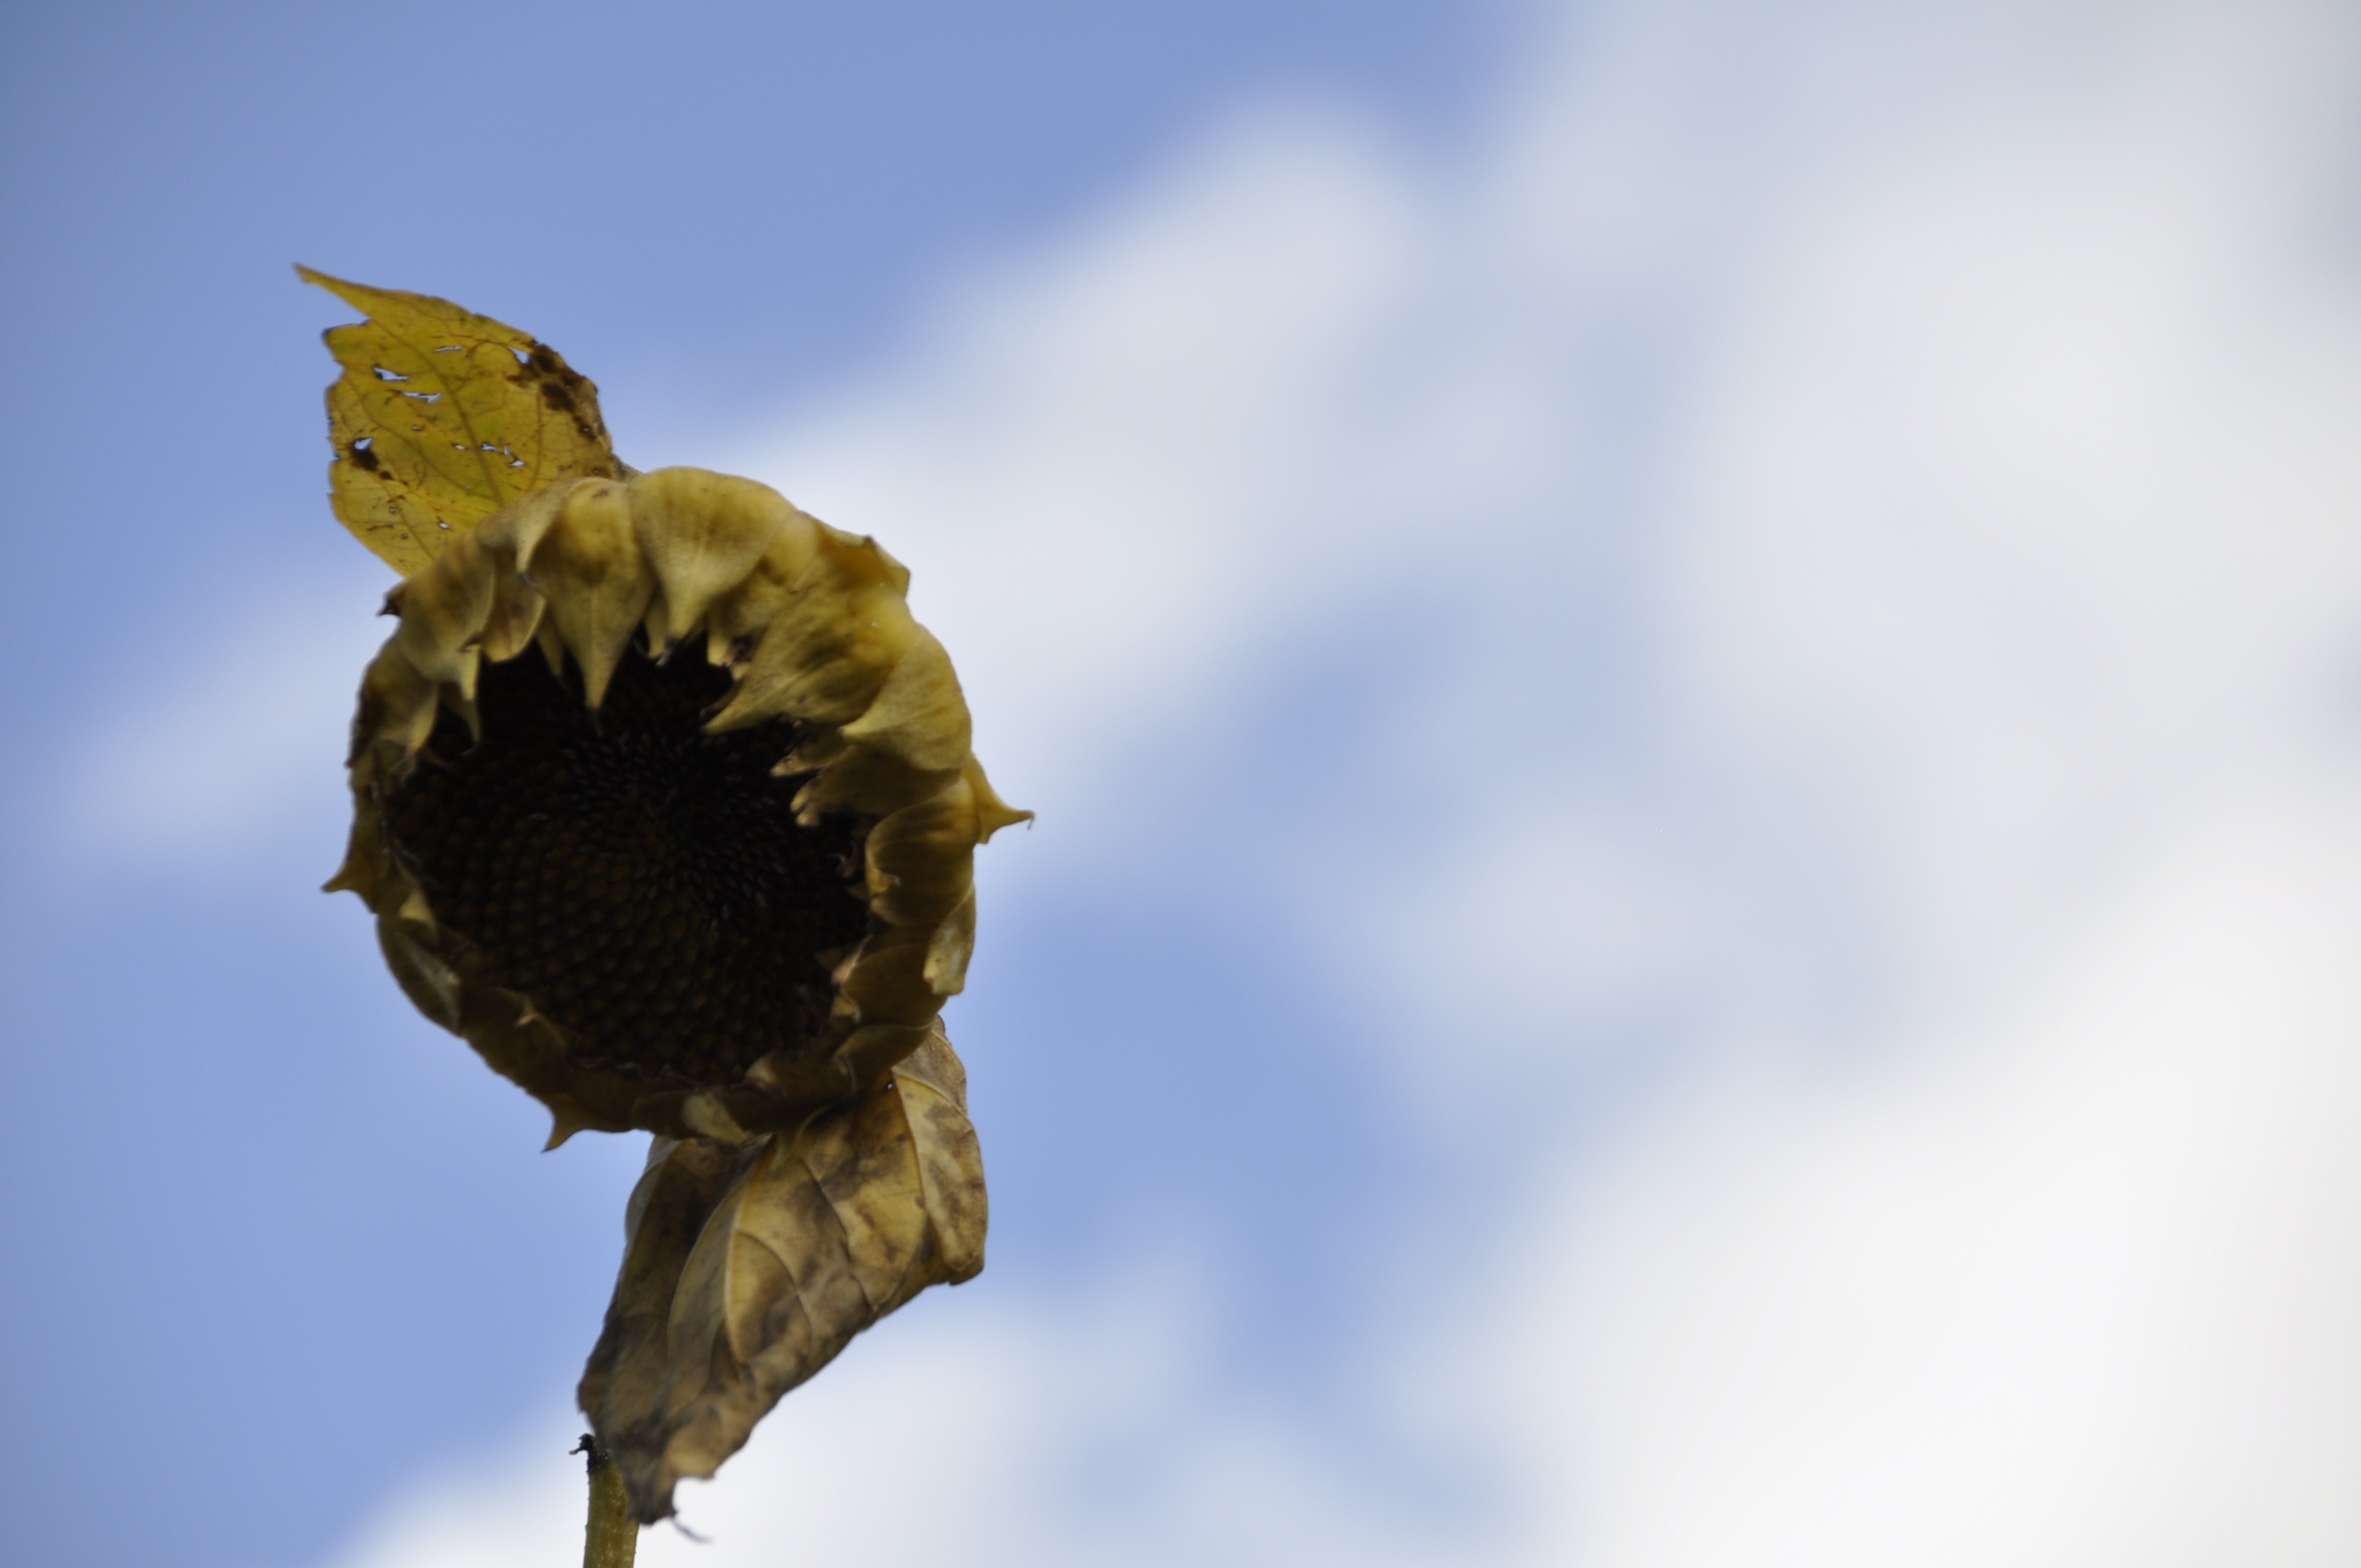
nature, cloud, plant, sky, photography, sunlight, leaf, flower, petal, insect, blue, yellow, flora, close up, sun flower, macro photography